Presidency of Ulysses S. Grant

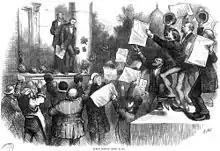
Political cartoon by Thomas Nast: Grant congratulated for vetoing the "inflation bill" on April 22, 1874

A dispute arose over who would be installed as judge and sheriff at the Colfax courthouse in Grant Parish. Kellogg's two appointees had seized control of the Court House on March 25 with the aid and protection of black state militia troops. Then on April 13, White League forces attacked the courthouse and massacred 50 black militiamen who had been captured. A total of 105 blacks were killed trying to defend the Colfax courthouse for Governor Kellogg. On April 21, Grant sent in the U.S. 19th Infantry Regiment to restore order. On May 22, Grant issued a new proclamation to restore order in Louisiana. On May 31, McEnery finally told his followers to obey "peremptory orders" of the President. The orders brought a brief peace to New Orleans and most of Louisiana, except, ironically, Grant Parish.